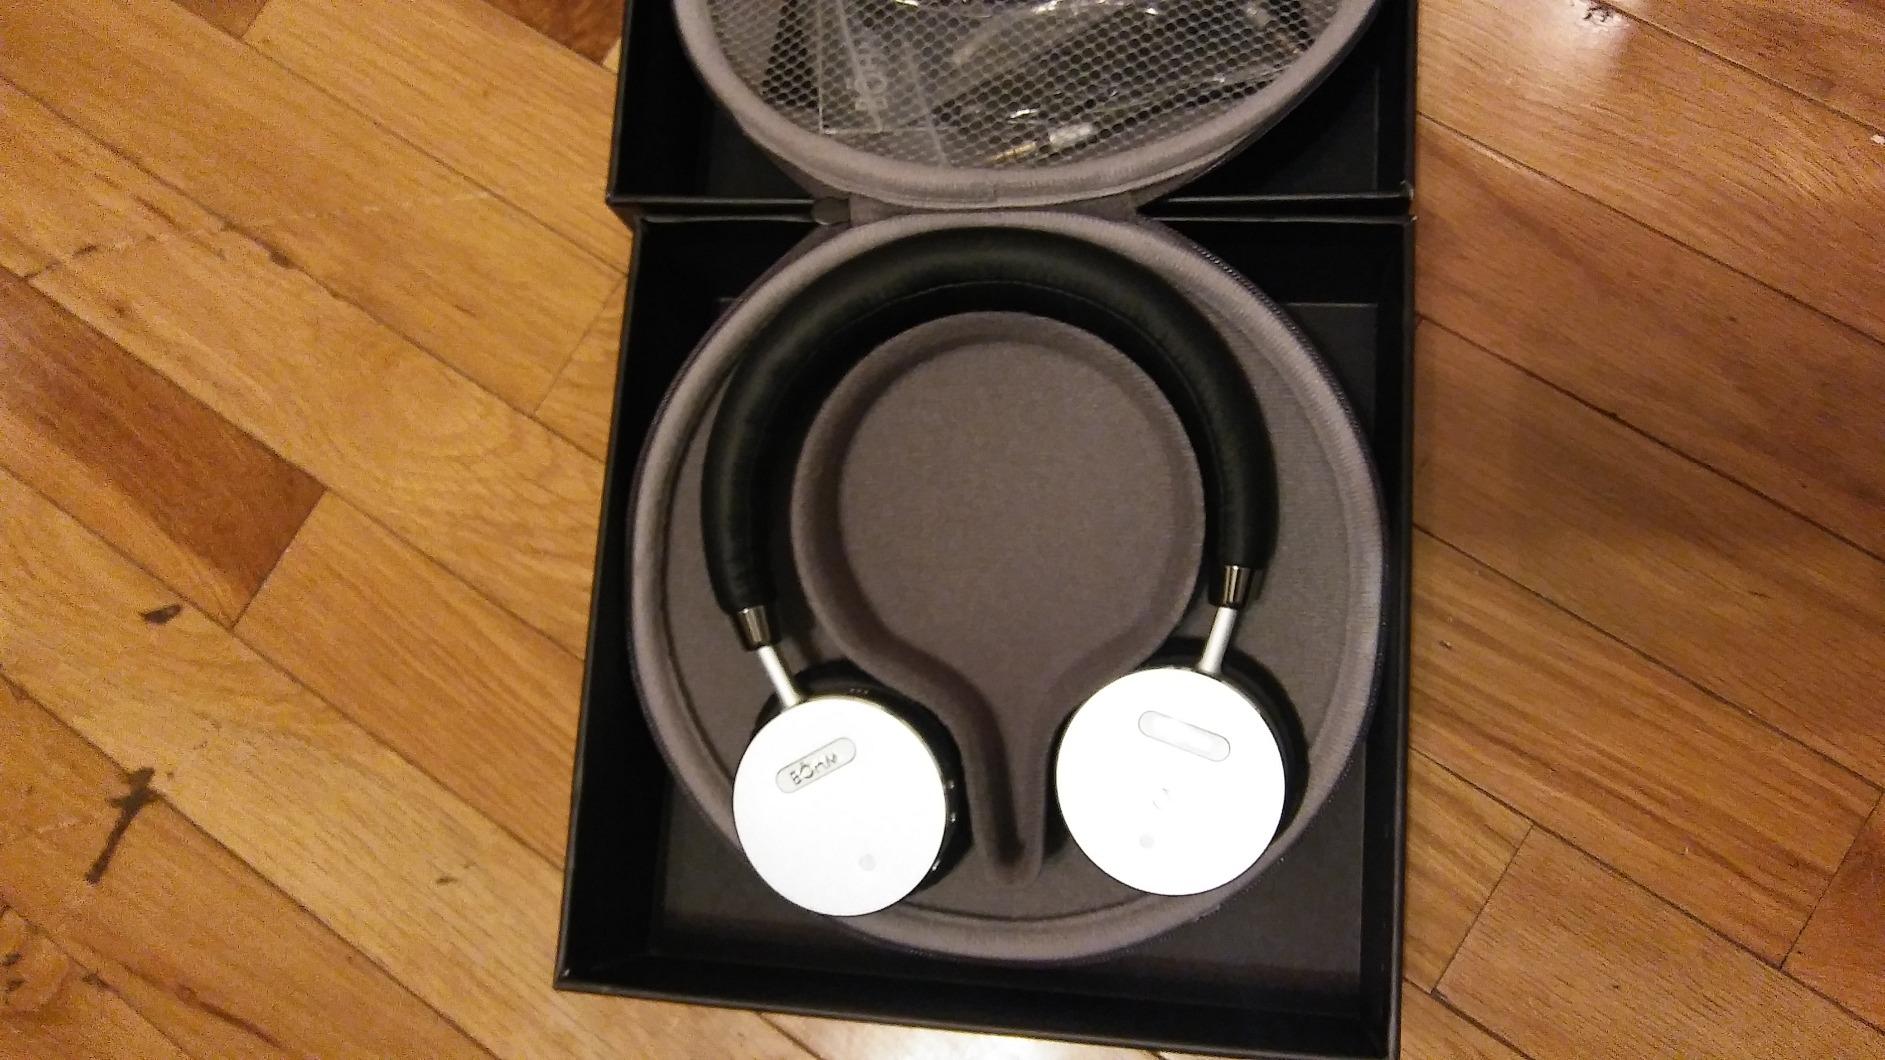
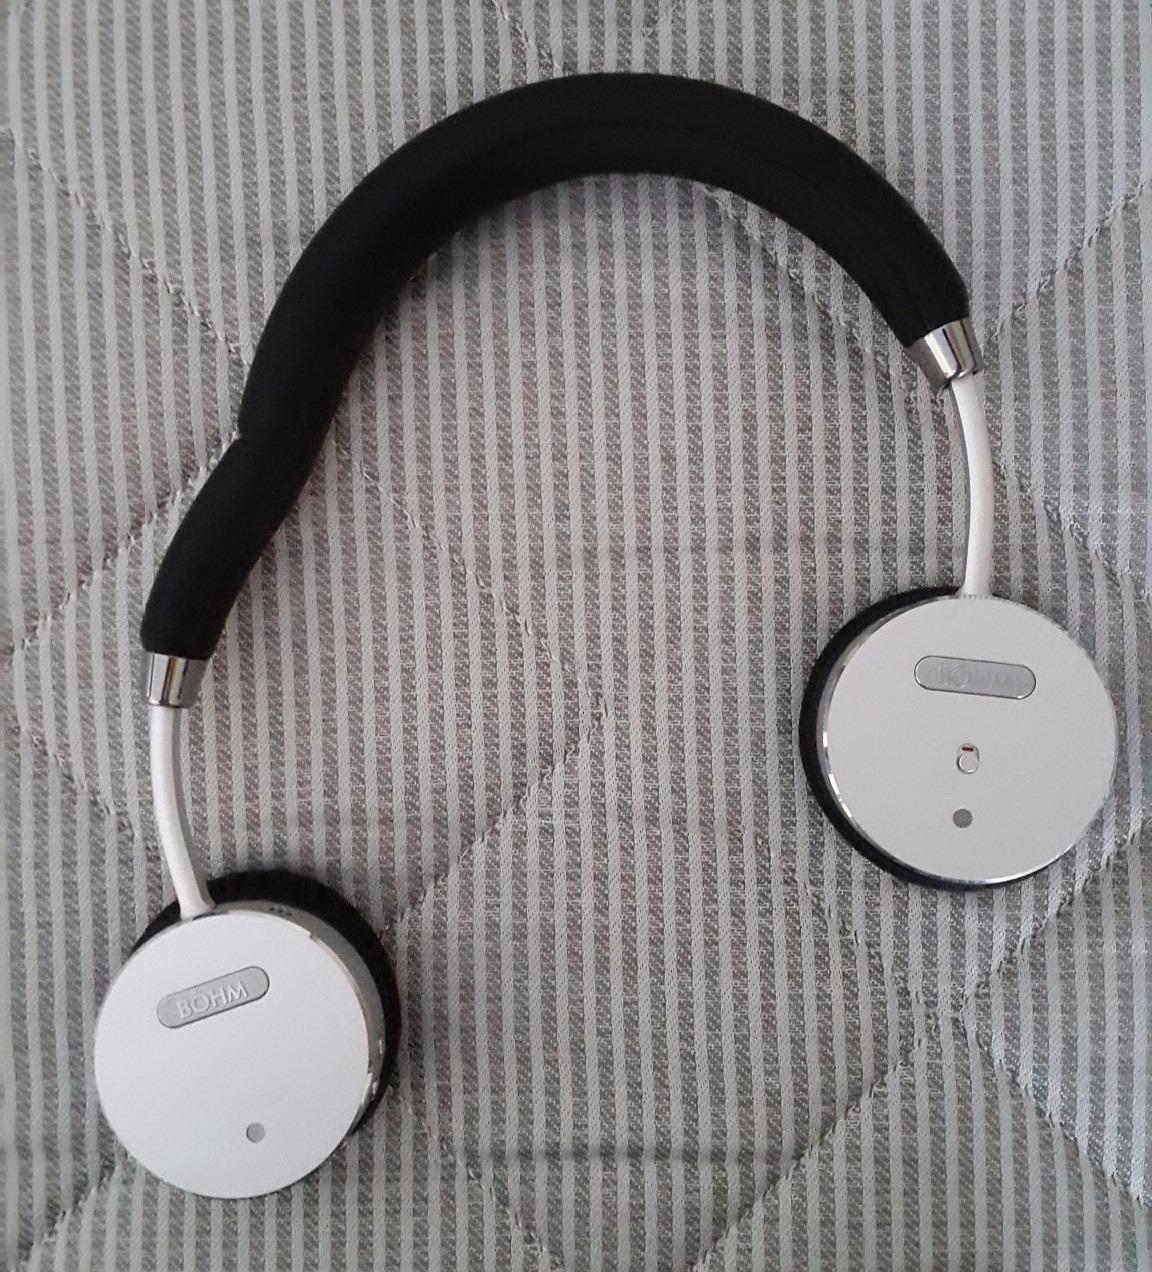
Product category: headphones
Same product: yes